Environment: real
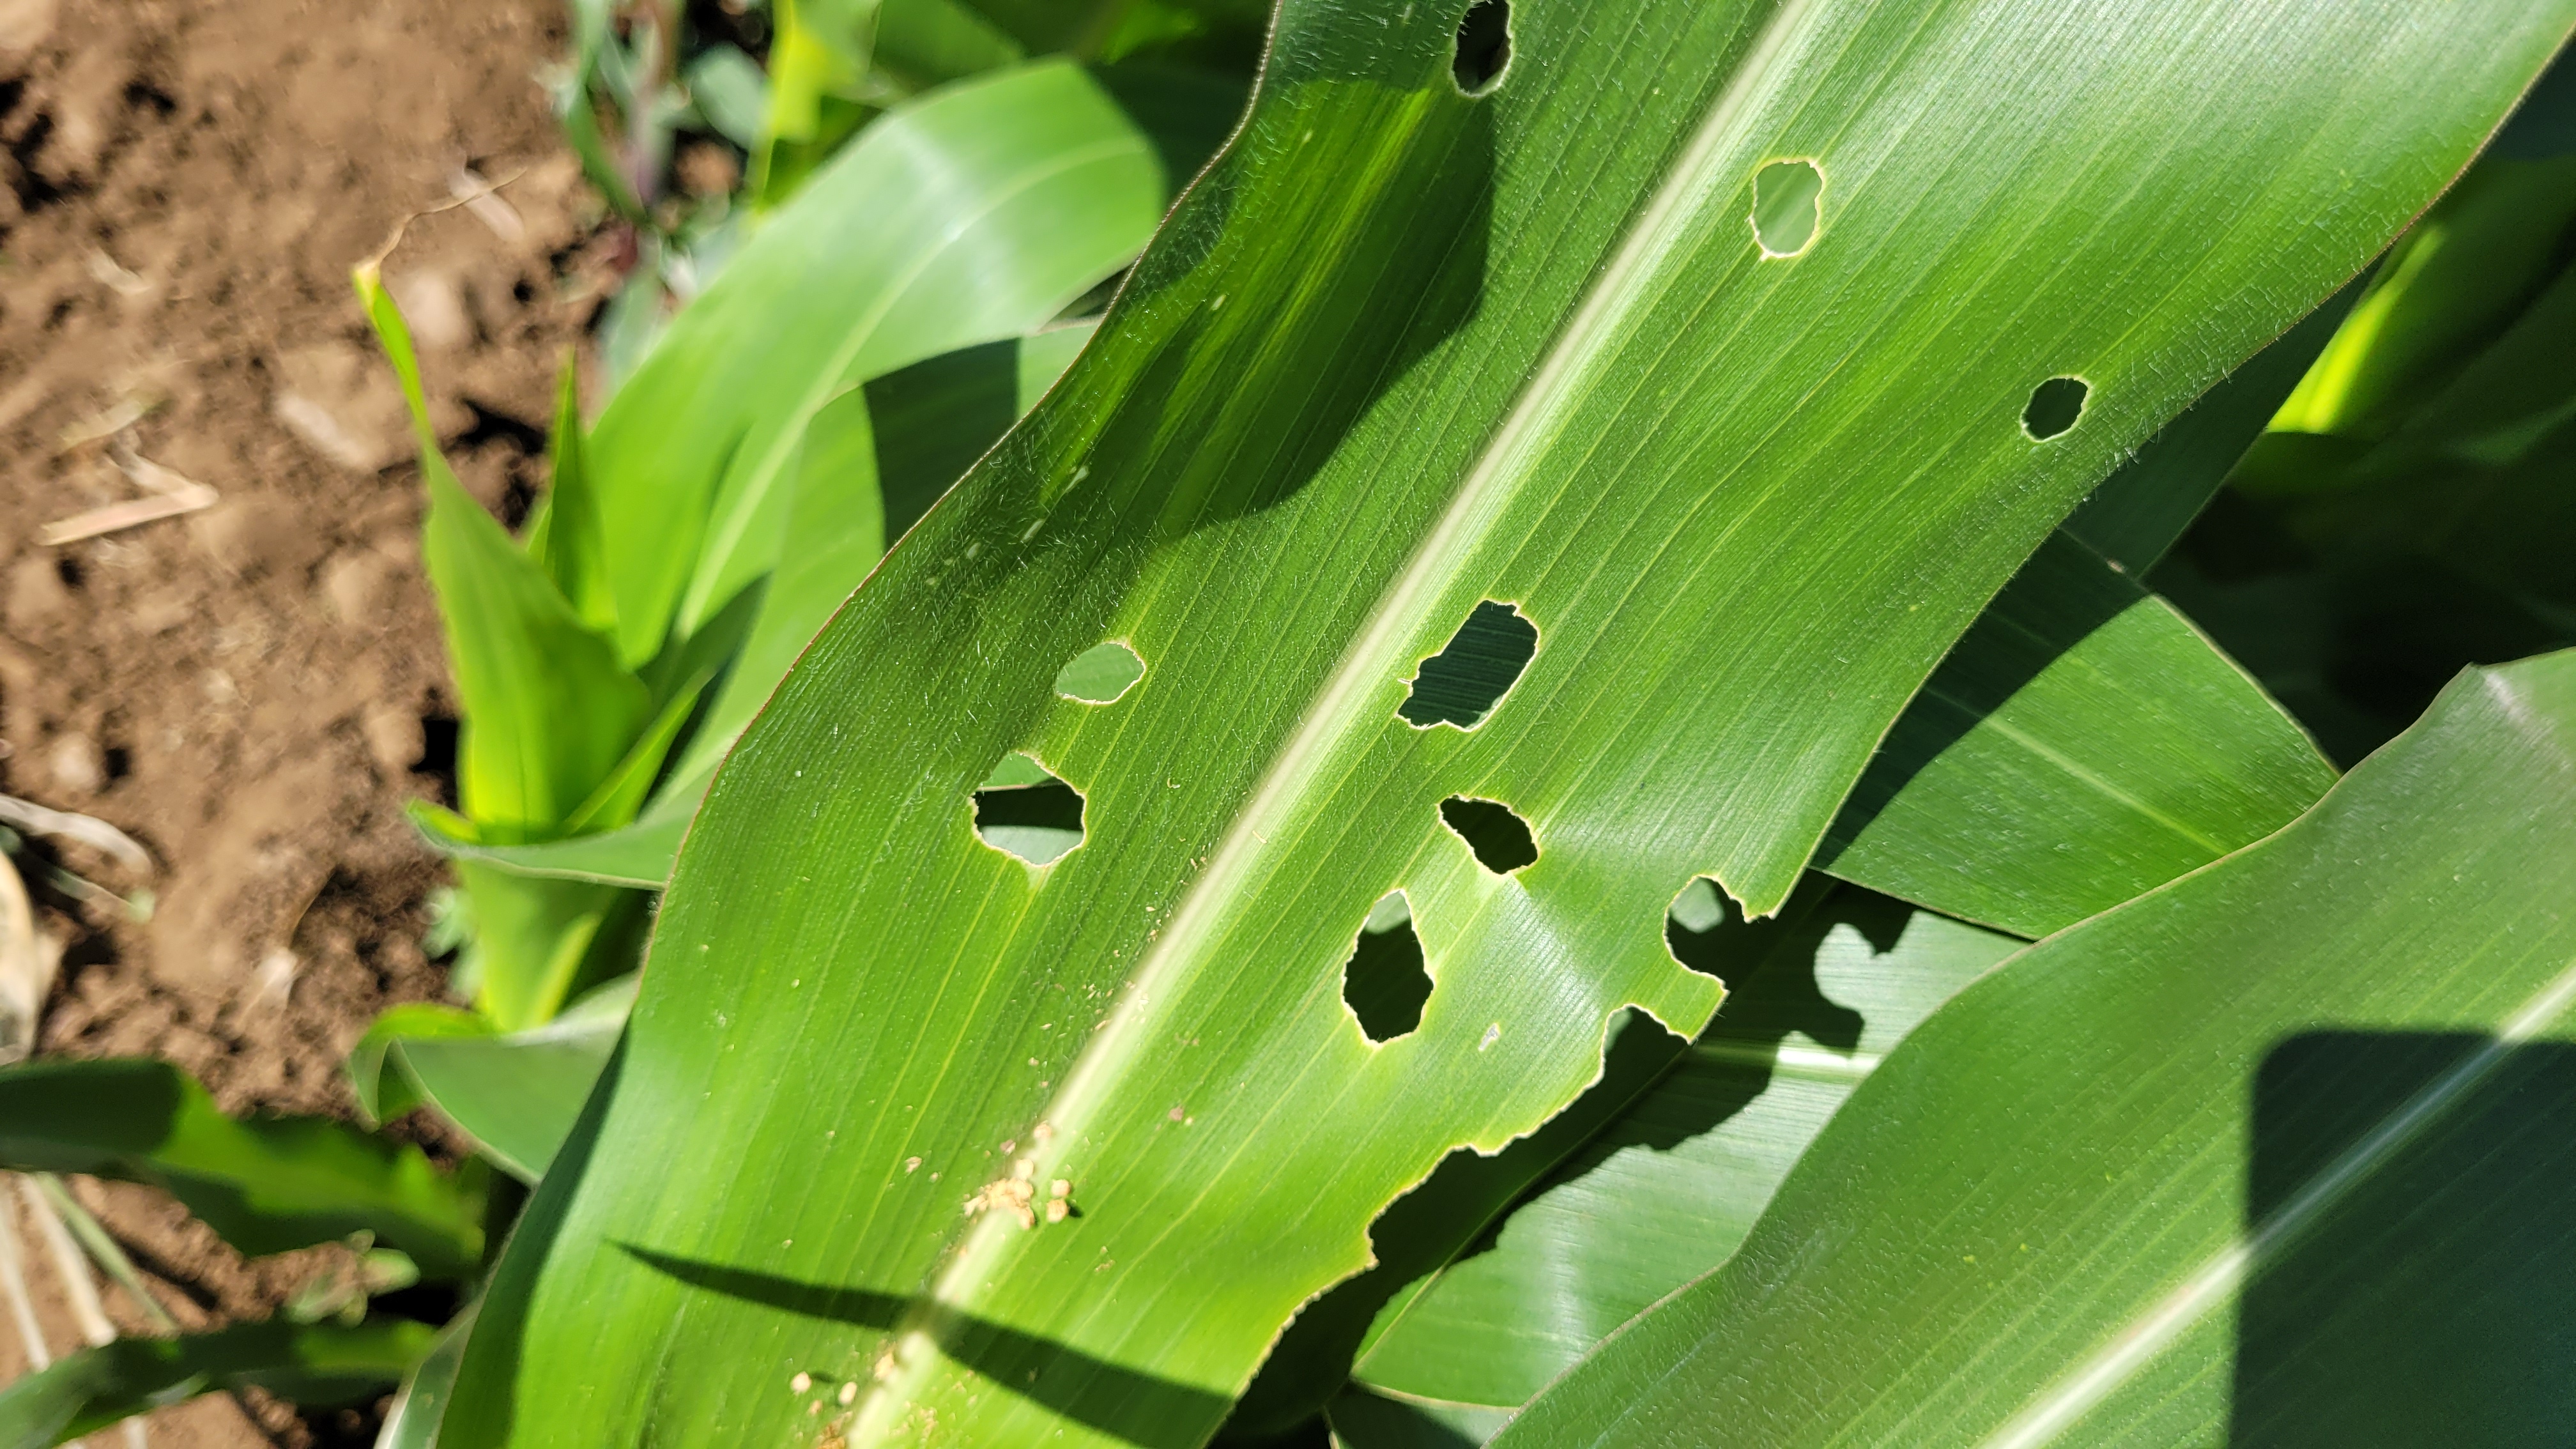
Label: fall_armyworm